Chełm

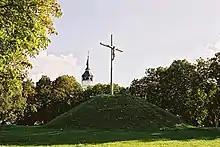
Wysoka Górka, medieval hill fort

Following the 1941 Operation Barbarossa the Germans established the Stalag 319 prisoner-of-war camp in Chełm, in which they imprisoned Soviet, French, British, Italian and other Allied POWs. A total of some 200,000 POWs passed through the camp, and some 90,000 died there. In May 1944, the camp was relocated to Skierniewice. The monument commemorating the victims of Stalag 319 was unveiled in Chełm in May 2009 in the presence of foreign diplomats.